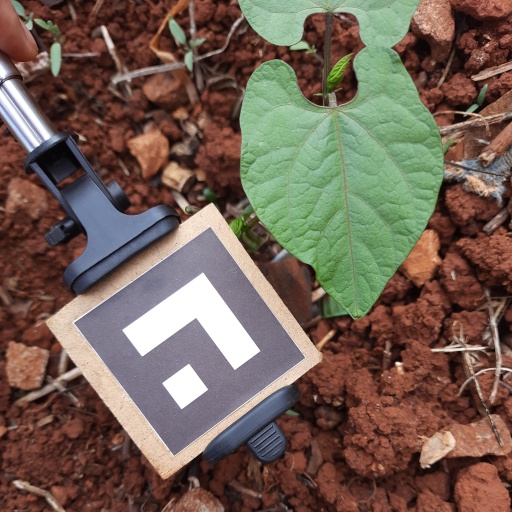
Observations: wavy surface, no eating holes, under cloudy sky